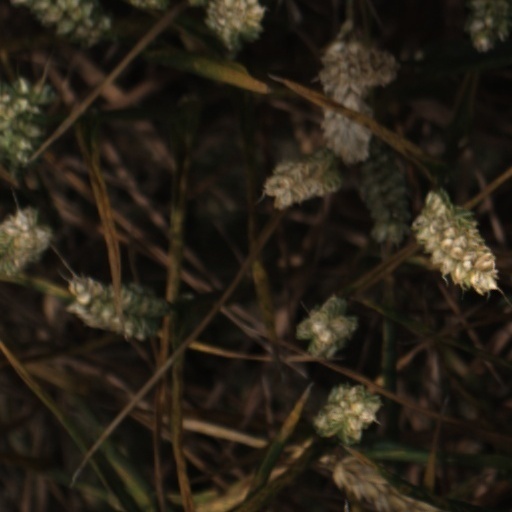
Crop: wheat